The Ed Sullivan Show

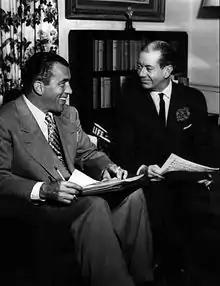
Ed Sullivan with Cole Porter in 1952.

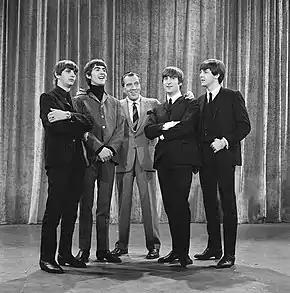
Sullivan and the Beatles, February 1964

From 1948 until its cancellation in 1971, the show ran on CBS every Sunday night from 8–9 p.m. Eastern Time, and it is one of the few entertainment shows to have run in the same weekly time slot on the same network for more than two decades (during its first season, it ran from 9 to 10 p.m. ET). Virtually every type of entertainment appeared on the show; classical musicians, opera singers, popular recording artists, songwriters, comedians, ballet dancers, dramatic actors performing monologues from plays, and circus acts were regularly featured. The format was essentially the same as vaudeville and, although vaudeville had undergone a slow demise for a generation, Sullivan presented many ex-vaudevillians on his show.